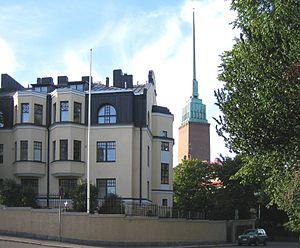
Vilho Penttilä est un architecte finlandais.